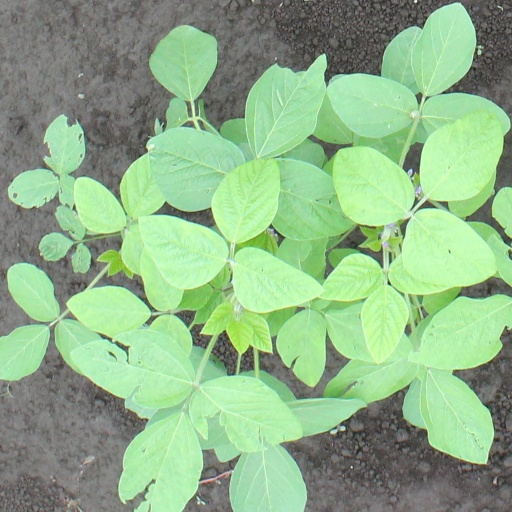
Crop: soybean